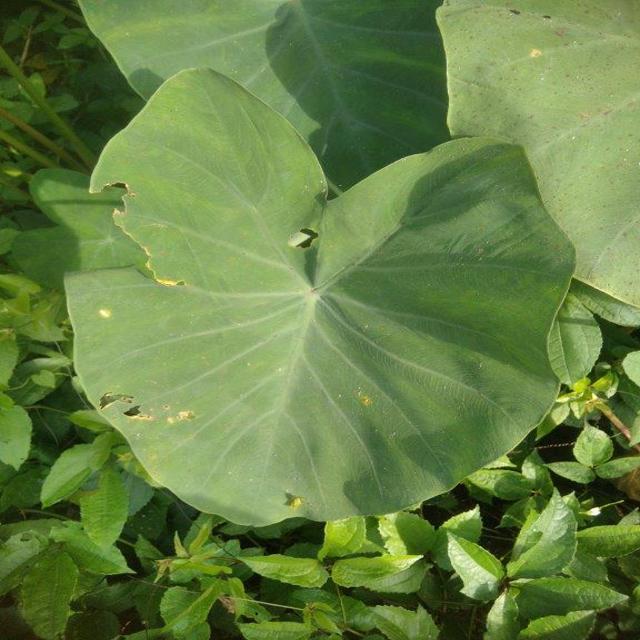
Label: Healthy